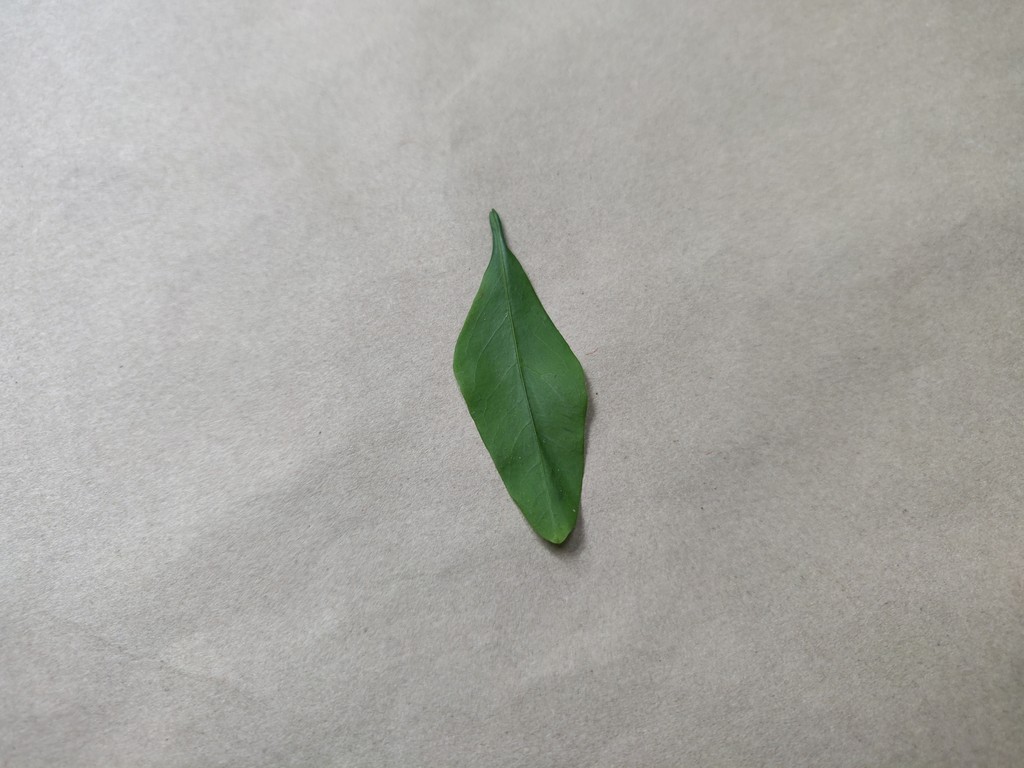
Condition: Healthy
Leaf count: single
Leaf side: front